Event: Nepal Earthquake
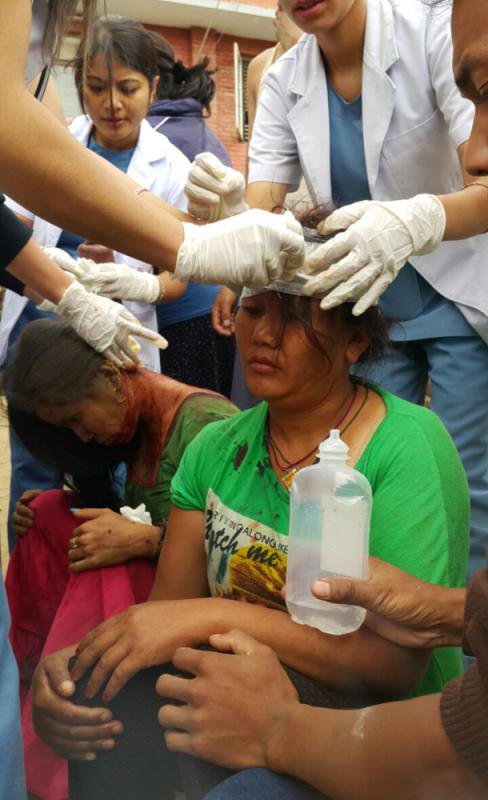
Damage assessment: no_damage